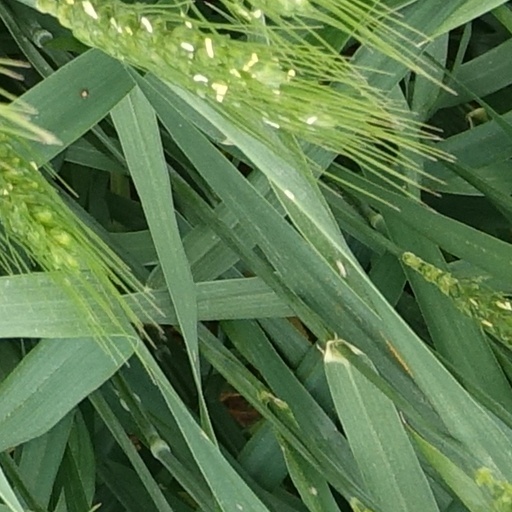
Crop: wheat